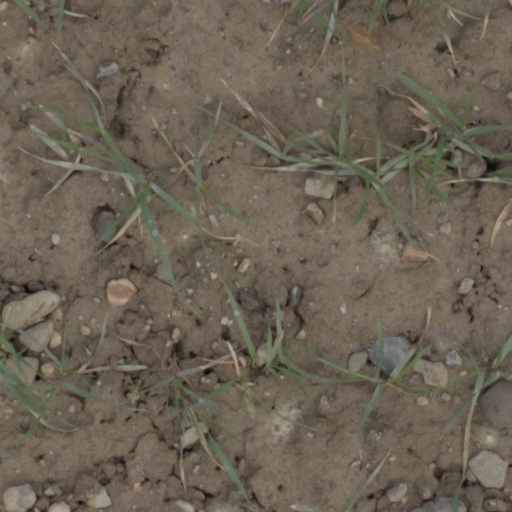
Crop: wheat